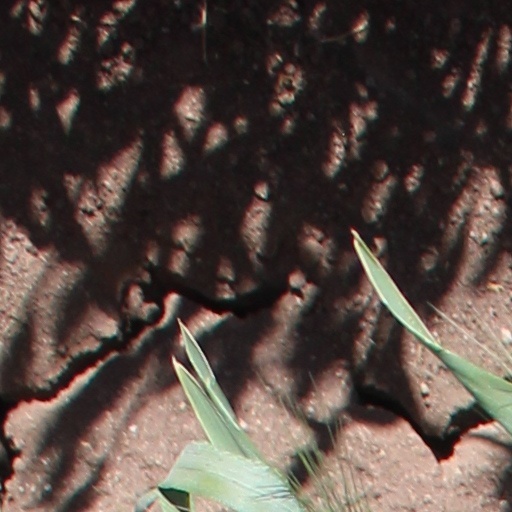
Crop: wheat